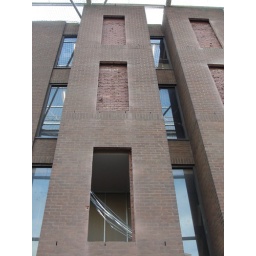
New glass in the windows